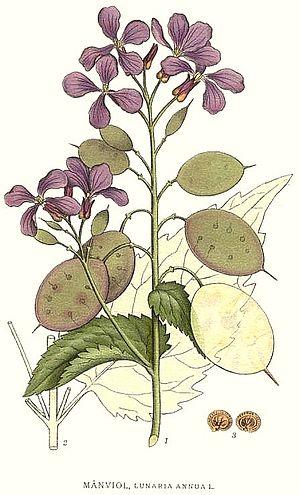
La Lunaire annuelle ou Monnaie-du-pape est une espèce de plantes herbacées d'Europe de la famille des Brassicacées, annuelle ou bisannuelle, aux feuilles tomenteuses. Elle est parfois appelée Médaille de Judas ou Herbe aux écus.